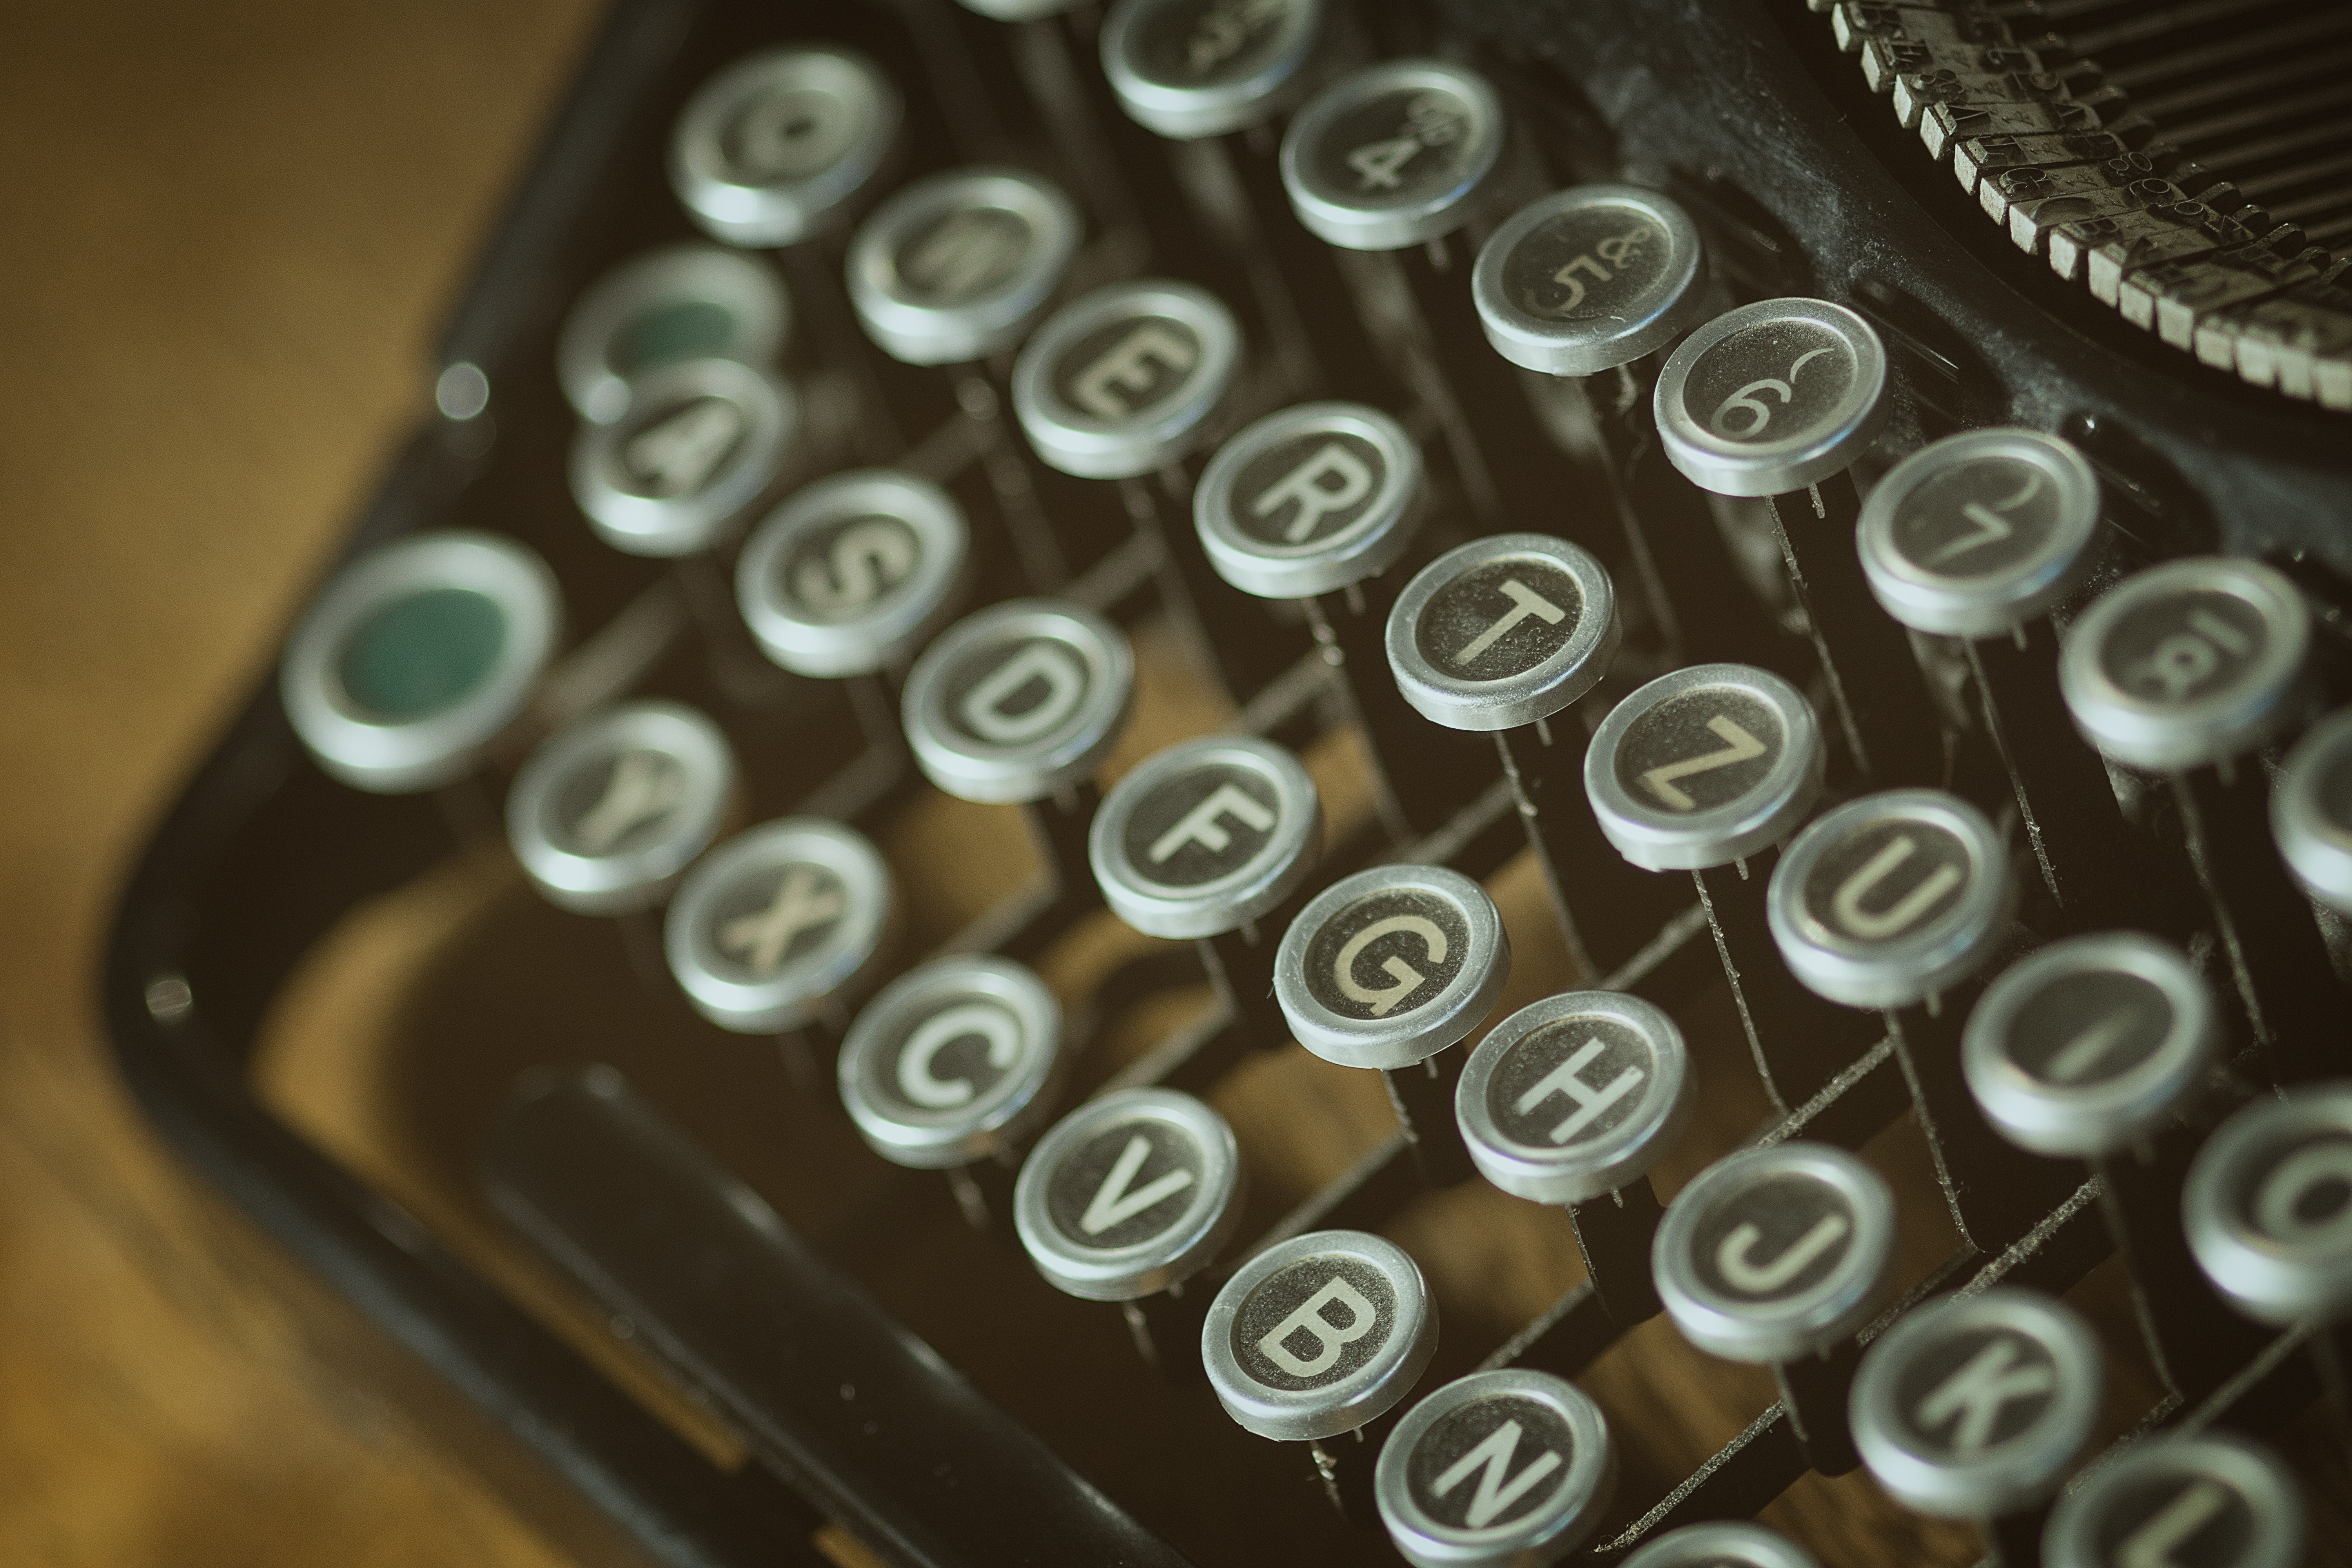
typewriter, office equipment, office supplies, circle